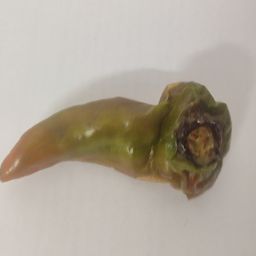
Crop: New Mexico Green Chile
Quality: Damaged